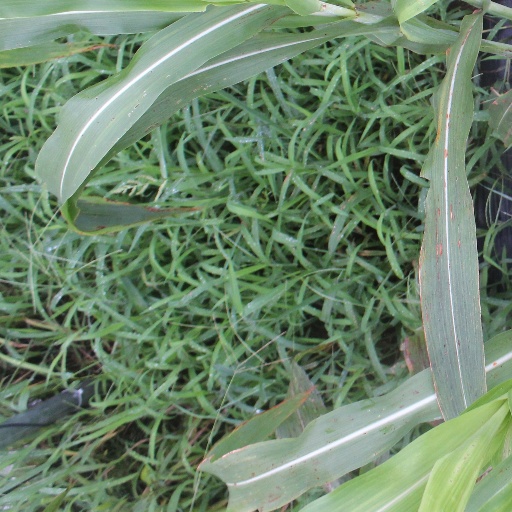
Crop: sorghum